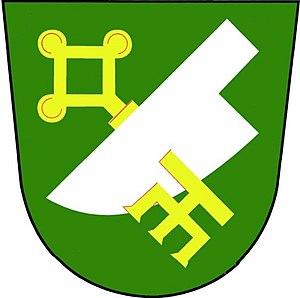
Klučov est une commune du district de Třebíč, dans la région de Vysočina, en République tchèque. Sa population s'élevait à 171 habitants en 2019.